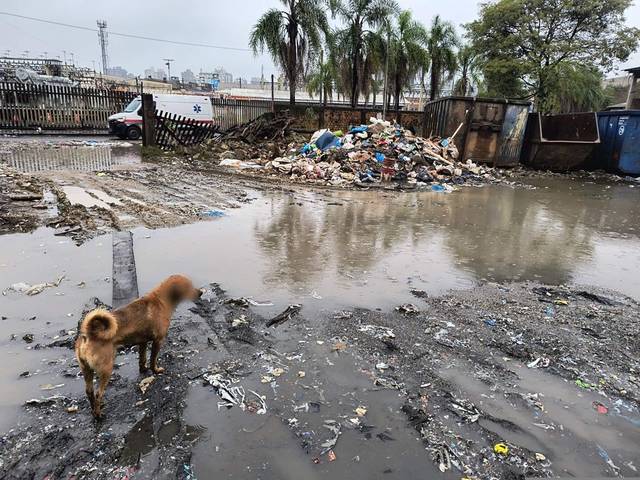
Region: Brazil
Coordinates: -30.0196, -51.215